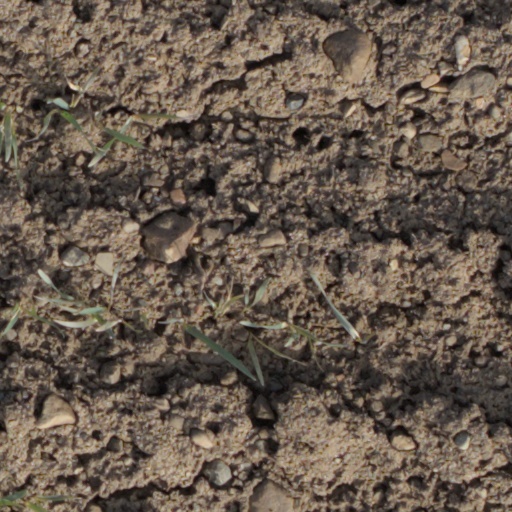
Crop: wheat